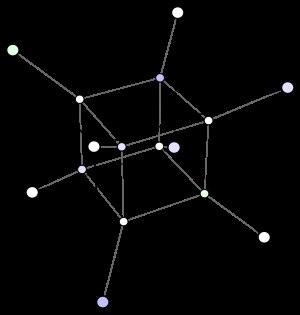
Un hypercube est, en géométrie, un analogue n-dimensionnel d'un carré et d'un cube. C'est une figure fermée, compacte, convexe constituée de groupes de segments parallèles opposés alignés dans chacune des dimensions de l'espace, à angle droit les uns par rapport aux autres.